Jersie

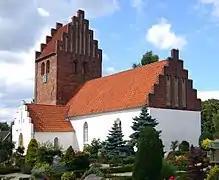
Jersie Church

Jersie or Jersie Strand is a town south-west of central Copenhagen and form the southern part of the Solrød Strand urban area. The suburb is served by Jersie railway station, located on the Køge Bay radial line of Copenhagen's S-train network.